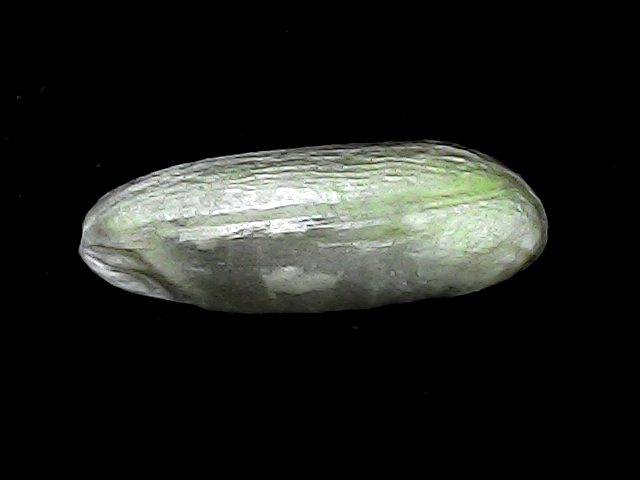
Rice variety: BD85